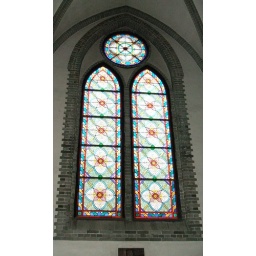
Stained glass window in Myong Dong Cathedral, Seoul, South Korea.